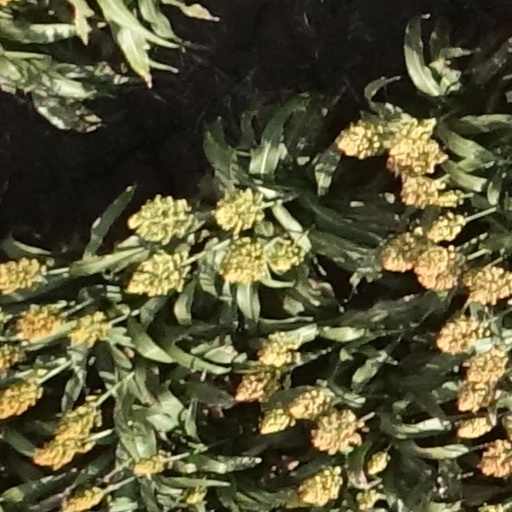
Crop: sorghum